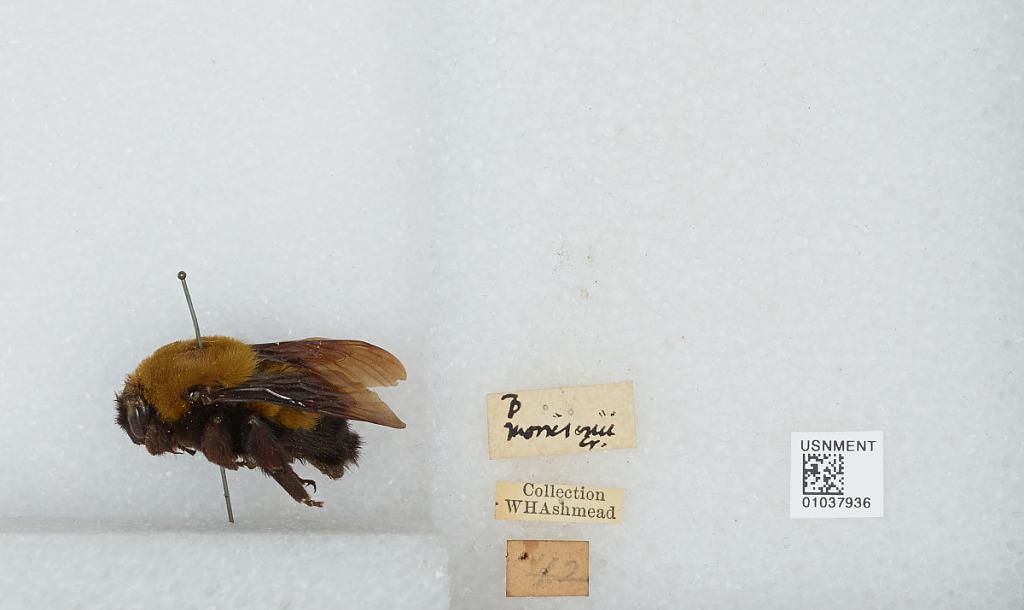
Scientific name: Bombus (Separatobombus) morrisoni Cresson